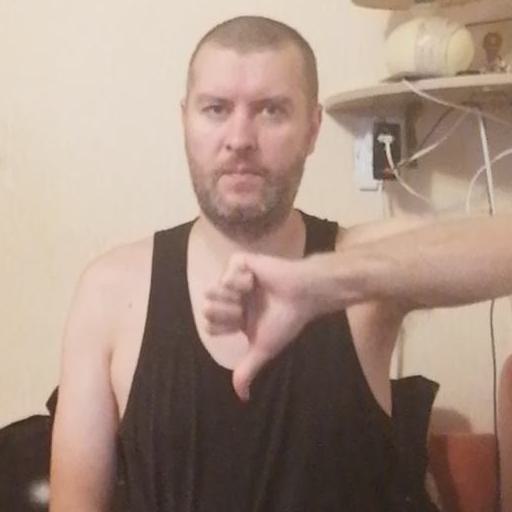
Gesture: dislike